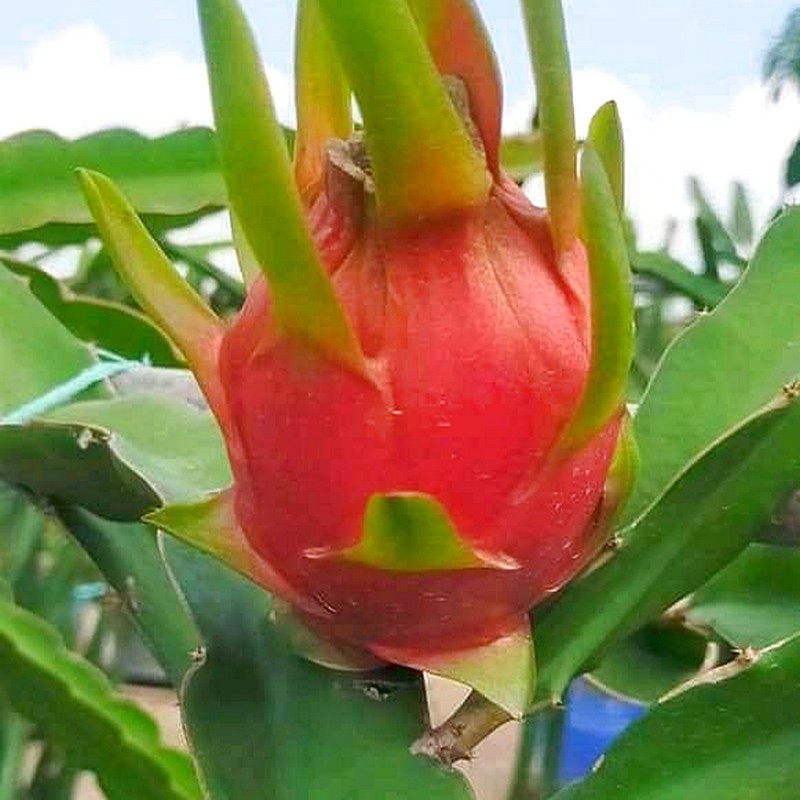
Label: Mature Dragon Fruit